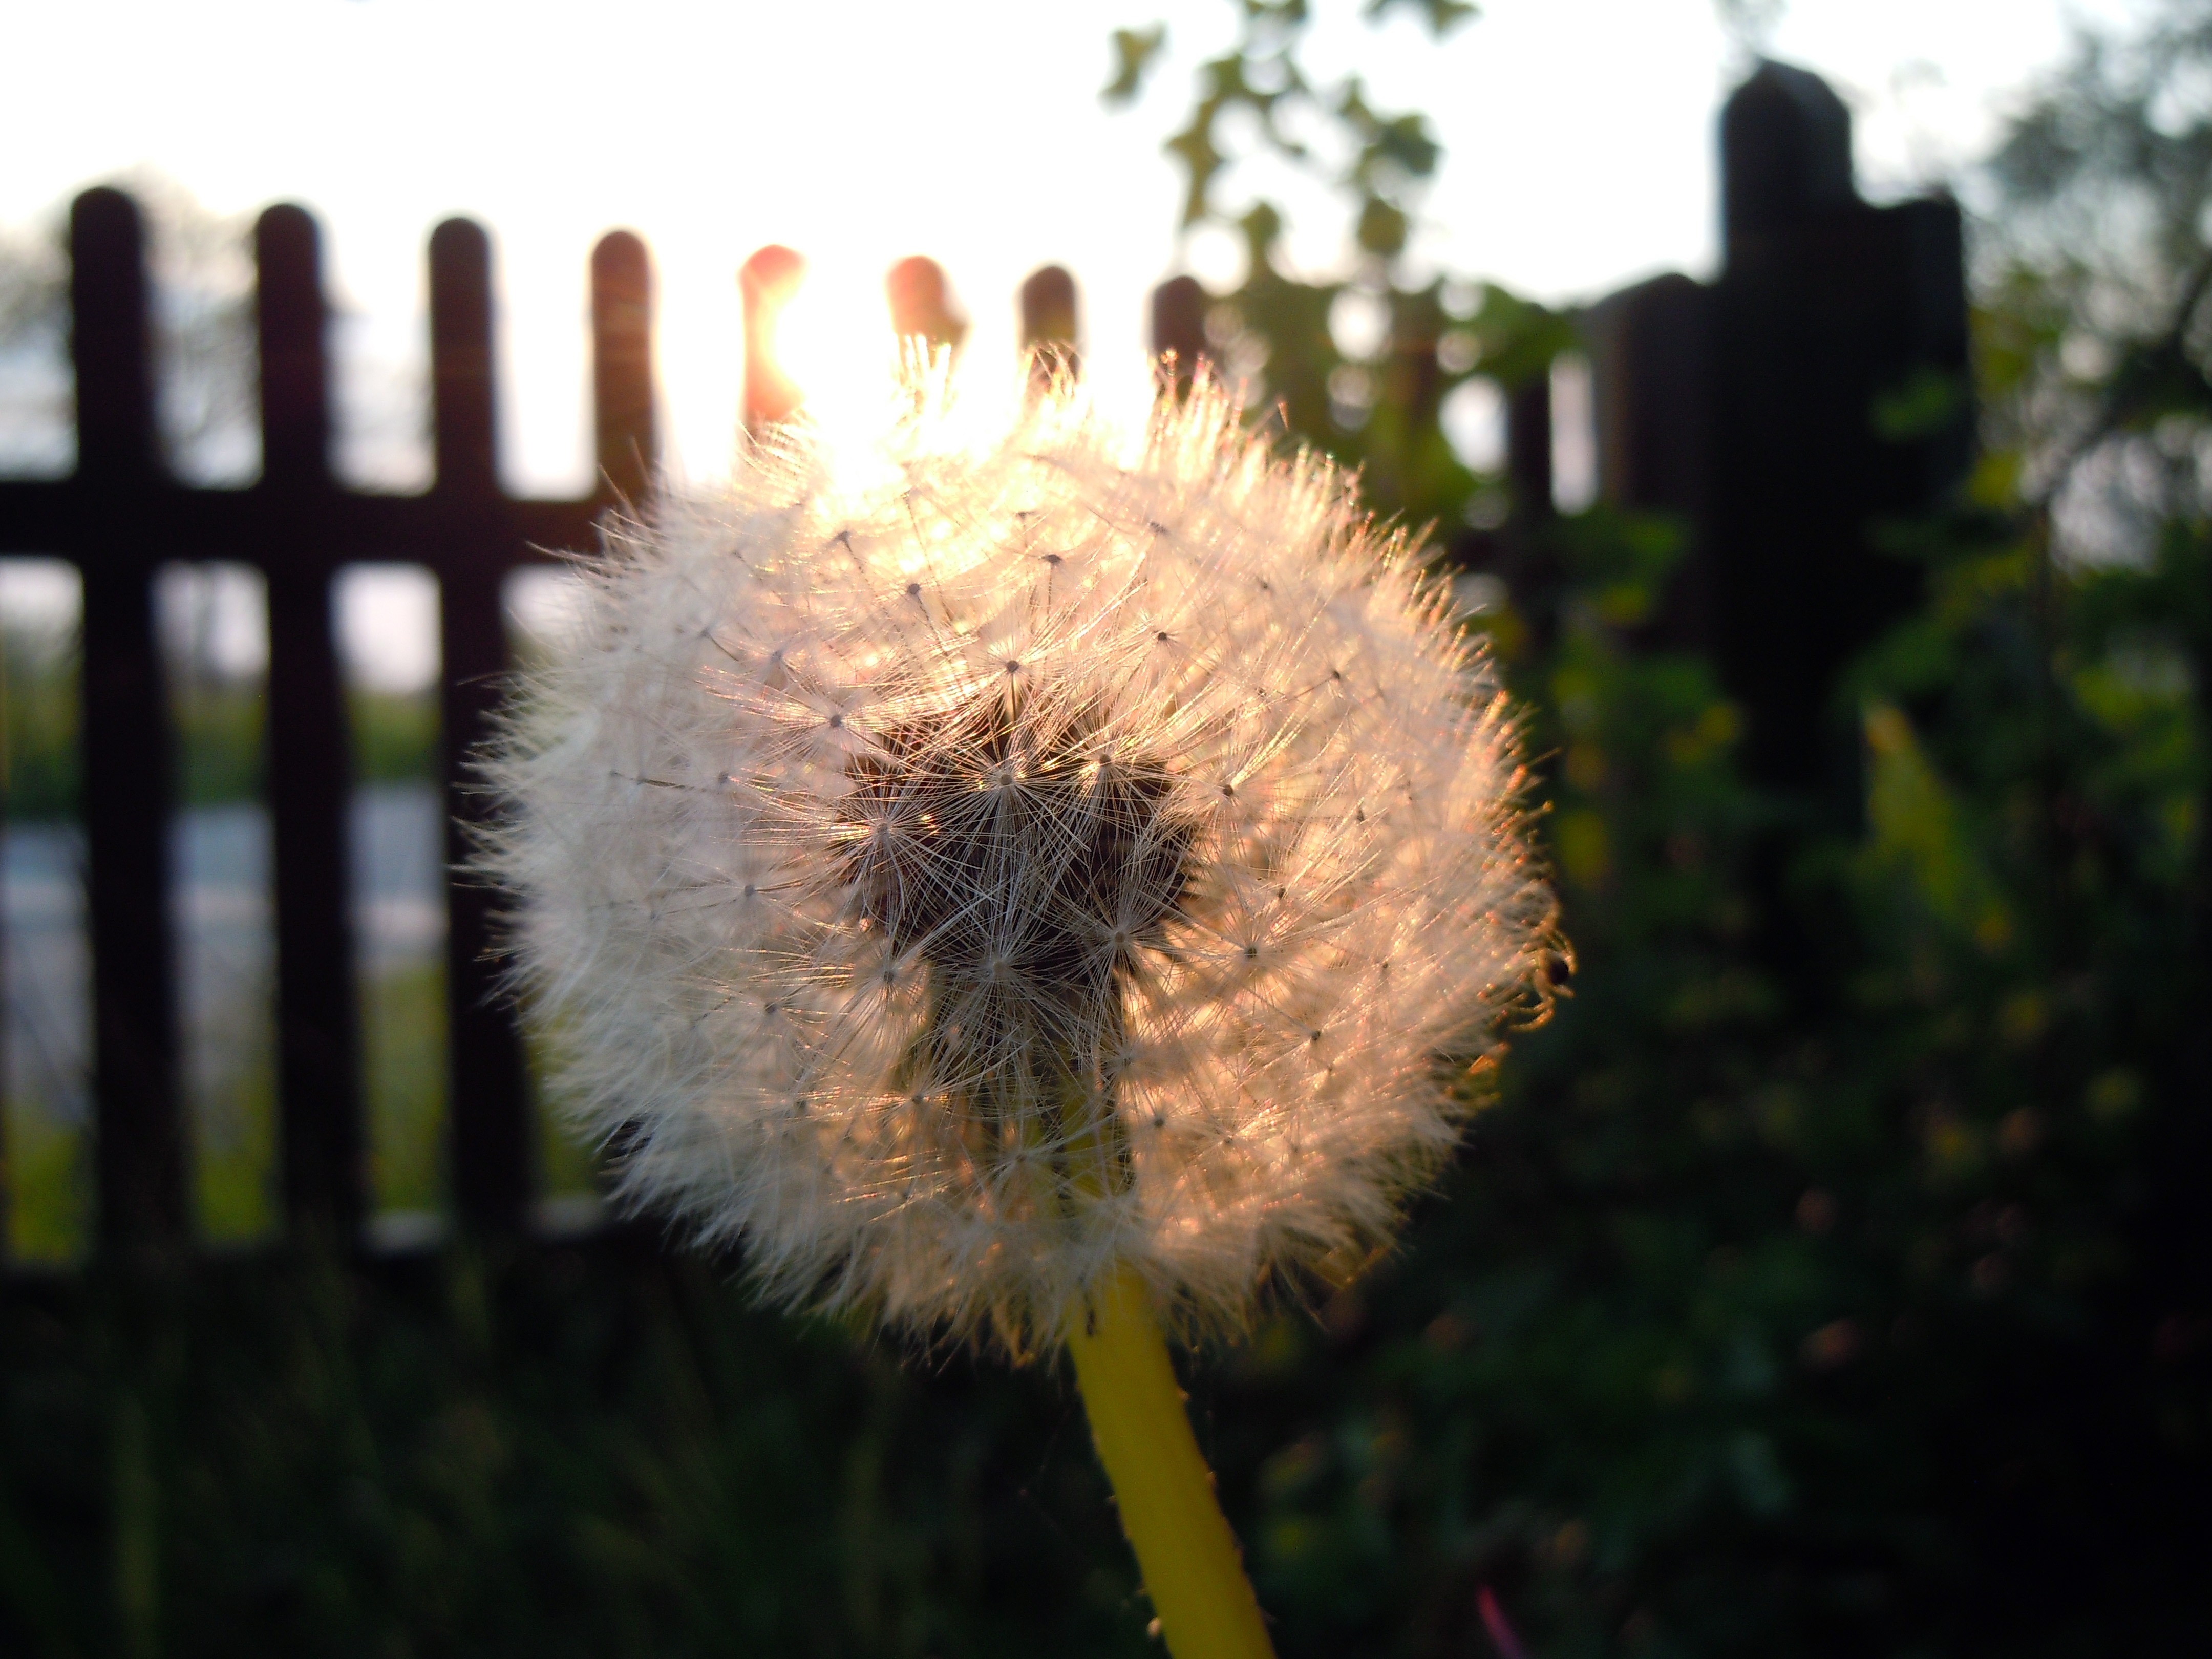
nature, grass, plant, dandelion, flower, botany, flora, close up, back light, macro photography, flowering plant, daisy family, plant stem, land plant